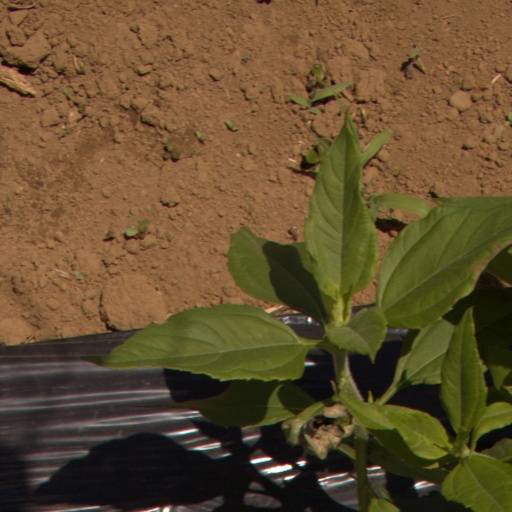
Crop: Jerusalem artichoke